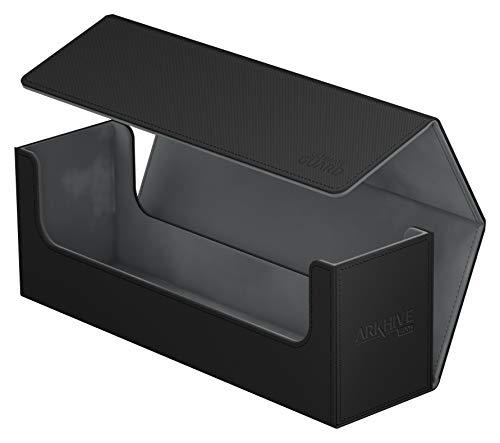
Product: Ultimate Guard Arkhive 400+ XenoSkin Black
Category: Toys & Games | Collectible Toys | Collectible Display & Storage | Card Storage & Display | Cases
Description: Innovative XenoSkin material with anti-slip texture and premium microfiber inner lining.
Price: $54.03
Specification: ProductDimensions:4.3x3.7x12.2inches|ItemWeight:14.1ounces|ShippingWeight:14.4ounces(Viewshippingratesandpolicies)|DomesticShipping:ItemcanbeshippedwithinU.S.|InternationalShipping:ThisitemcanbeshippedtoselectcountriesoutsideoftheU.S.LearnMore|ASIN:B01M25T2AK|Itemmodelnumber:UGD010654|Manufacturerrecommendedage:4yearsandup